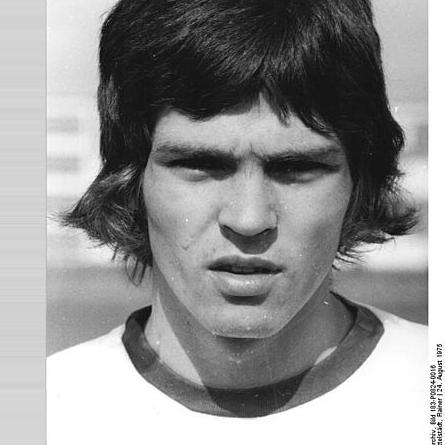
Age: 20